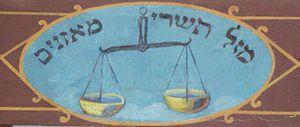
La synagogue Kupa de Cracovie est située à Kazimierz, quartier de Cracovie en Pologne, au 8 rue Jonathan Warschauer. C'est la dernière synagogue construite dans ce quartier qui était avant la Seconde Guerre mondiale à majorité juive. Elle était aussi dénommée la synagogue de l'hôpital en raison de sa proximité avec l'ancien hôpital juif, mais aussi péjorativement la synagogue des pauvres, car elle avait comme fidèles les membres les plus pauvres de la communauté juive.